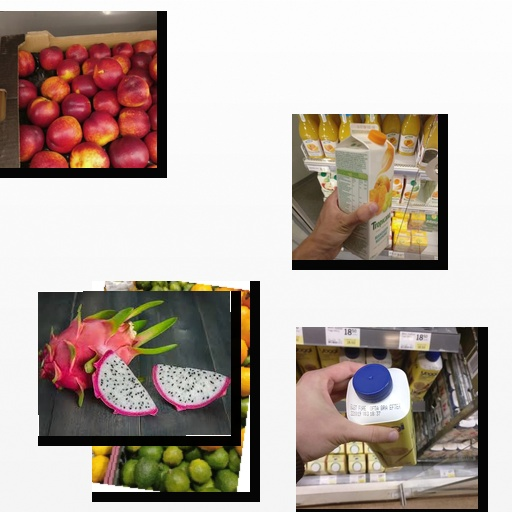
Food items: nectarine, mandarin_juice, lime, dragon_fruit, yoghurt